Plano Senior High School

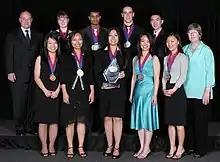
The 2006 Plano Senior High Academic Decathlon team celebrating after placing second overall at the USAD National Finals

Plano offers 31 Advanced Placement courses, which is all of the 34 courses possible with the exception of Latin Literature, Italian Language and Culture, and Japanese Language and Culture. Yearly, the school administers more Advanced Placement tests than any other school west of the Mississippi River, and the second most tests in the United States (2,237 total exams in the year 2005). The school also offers many vocational courses, as was Superintendent Hendrick's intent when it was built. Plano currently offers vocational courses including those in agriculture, family and consumer science, journalism, fashion design, advertising design, drafting, automotive technology, automotive paint and body, clinical rotation, and criminal justice.